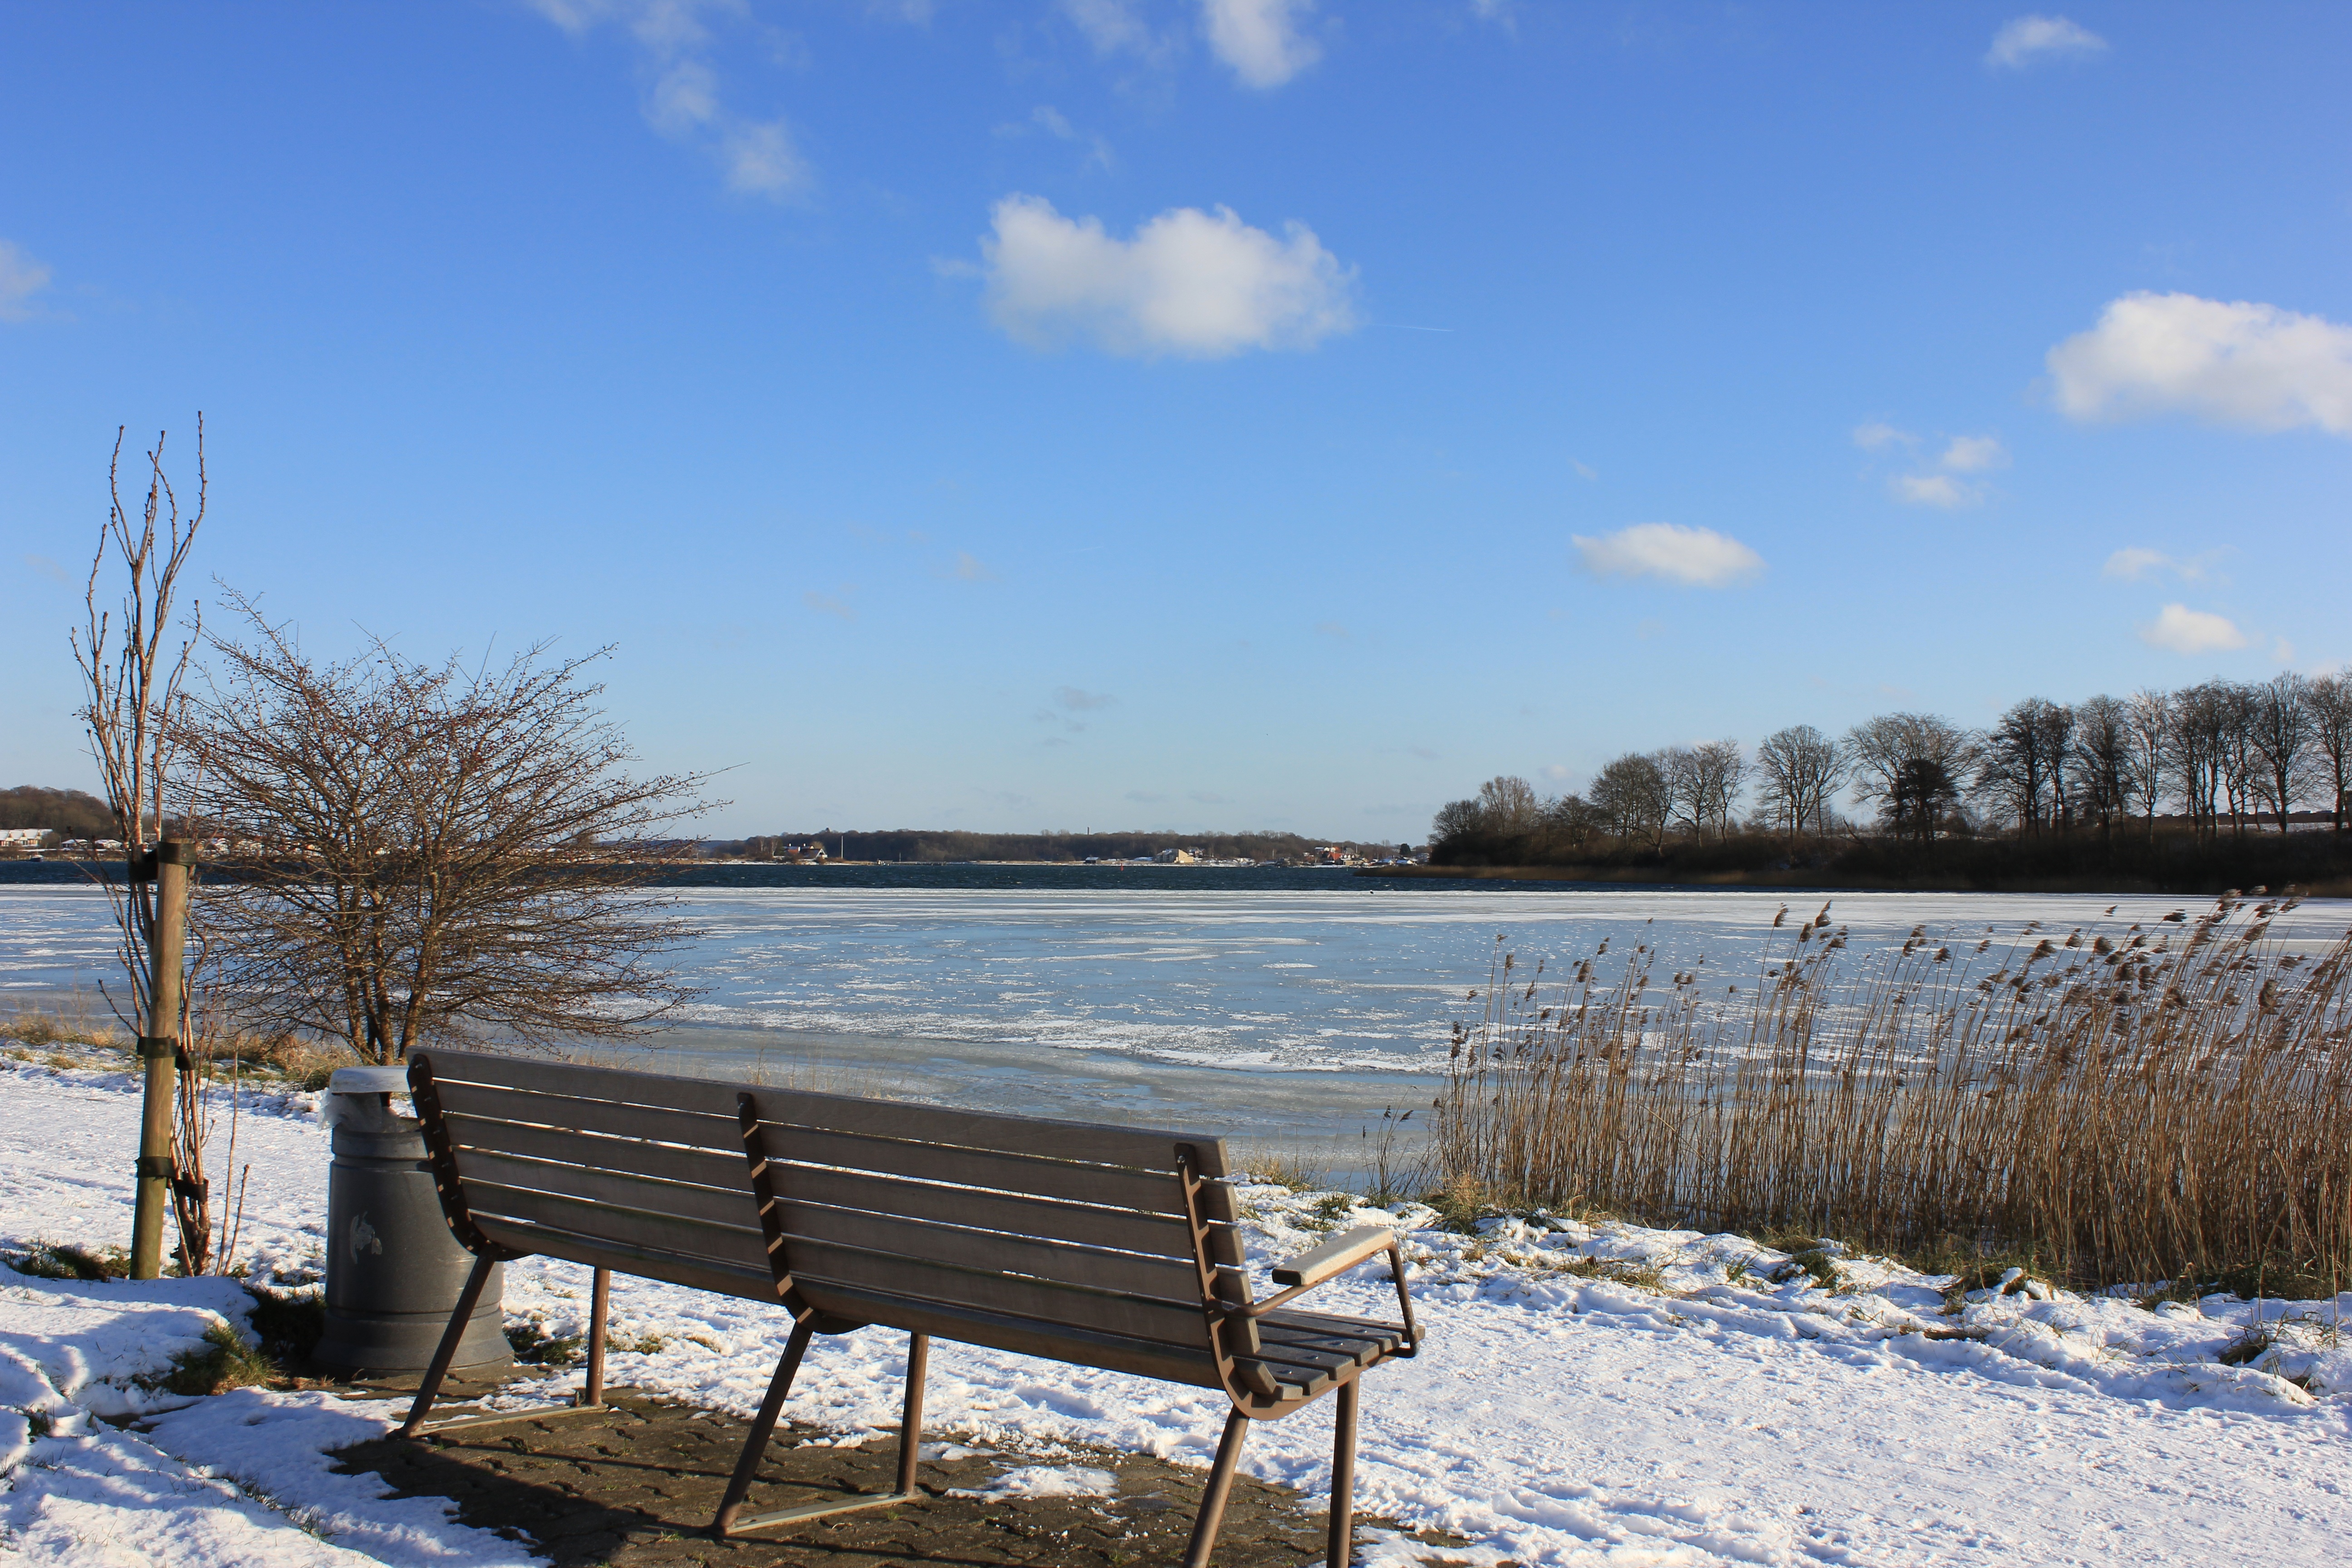
landscape, sea, coast, water, ocean, snow, winter, dock, bench, shore, lake, weather, blue, reservoir, season, body of water